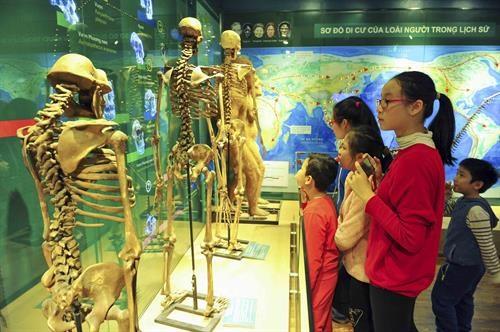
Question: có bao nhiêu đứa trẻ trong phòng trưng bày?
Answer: có năm đứa trẻ trong phòng trưng bày